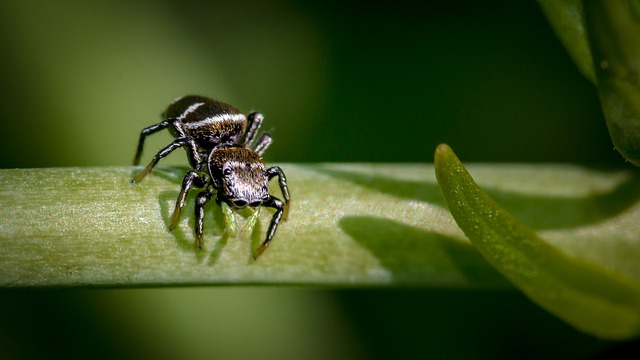
Label: spider